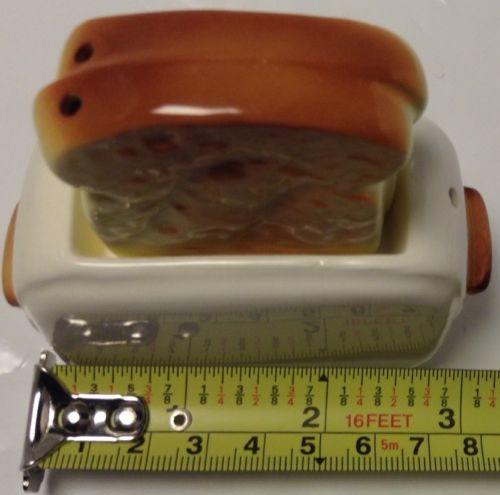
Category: toaster